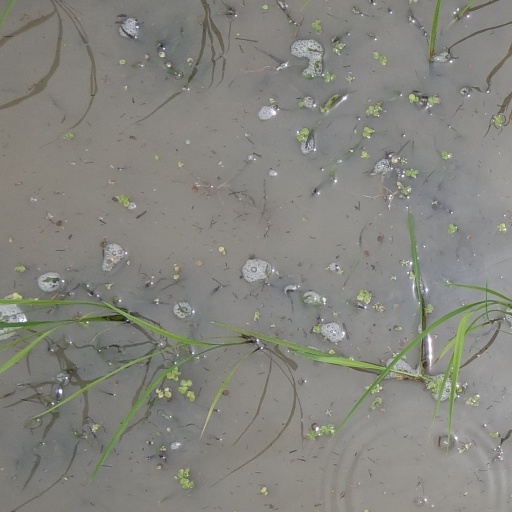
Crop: rice